Joe Martin (orangutan)

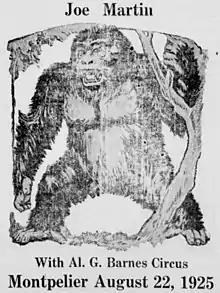
Newspaper reprint of watercolor lithographic of wild-eyed gorilla with open mouth showing teeth

A 1925 news report claimed that "no fewer than four persons were constantly engaged in looking after Joe's comfort." A later report clarified that Joe Martin's care probably involved three men holding a -thick iron chain attached to a collar around his neck. A photograph of an orangutan with cheek pads baring his teeth at Al G. Barnes appeared in a March 1925 photo feature in the "Los Angeles Times". Around May 1925, "Billboard" reported that Joe Martin was the feature attraction of the Barnes menagerie and that a person named Joe Coleman was in charge of his education. In June, in the presence of a group of reporters, Joe Martin dressed himself in a suit, struck a match, lit his own cigarette, and enjoyed a bottle of pop at the prompting of his trainer E.L. "Blacky" Lewis.